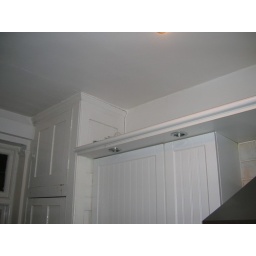
Cracking on wall in kitchen